List of characters in the Breaking Bad franchise

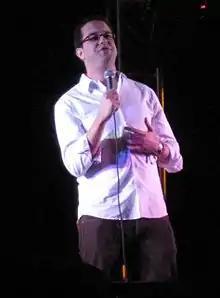
Joe DeRosa

Richard Schweikart (played by Dennis Boutsikaris) is the co-founder of the Schweikart & Cokely (S&C) law firm. Rich is the lead attorney for the Sandpiper retirement homes in HHM's lawsuit against the company. He observes that Kim Wexler is both highly skilled and underappreciated at HHM, and offers her a job at S&C, which she declines. Kim later starts a solo practice with Mesa Verde Bank as her only client, but begins to spend more time and effort on "pro bono" criminal defense cases that she finds more appealing than banking law. She approaches Rich about joining S&C, and becomes a partner in charge of the firm's new banking division, including the Mesa Verde account. Kim devotes increasing time and effort to her "pro bono" cases, which eventually causes her to quit S&C and her representation of Mesa Verde. When Jimmy and Kim's tricks lead to Howard's erratic behavior at a mediation session for the Sandpiper case, Rich succeeds at compelling Hamlin, Hamlin and McGill and Davis & Main to accept a lower settlement than what they wanted. After Howard's death, Rich attends his funeral at HHM, expressing his admiration and respect for Howard and revealing to Jimmy and Kim that HHM is downsizing, moving to a smaller office, and changing the firm's name.